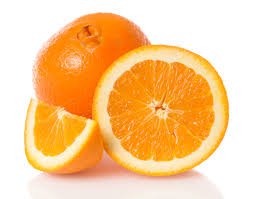
Label: Orange